Seven Factors of Awakening

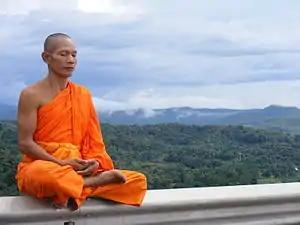
Monk meditating beside Sirikit Dam in Thailand.

In Buddhism, the Seven Factors of Awakening (Pali: "satta bojjhagā" or "satta sambojjhagā"; Skt.: "sapta bodhyanga") are: